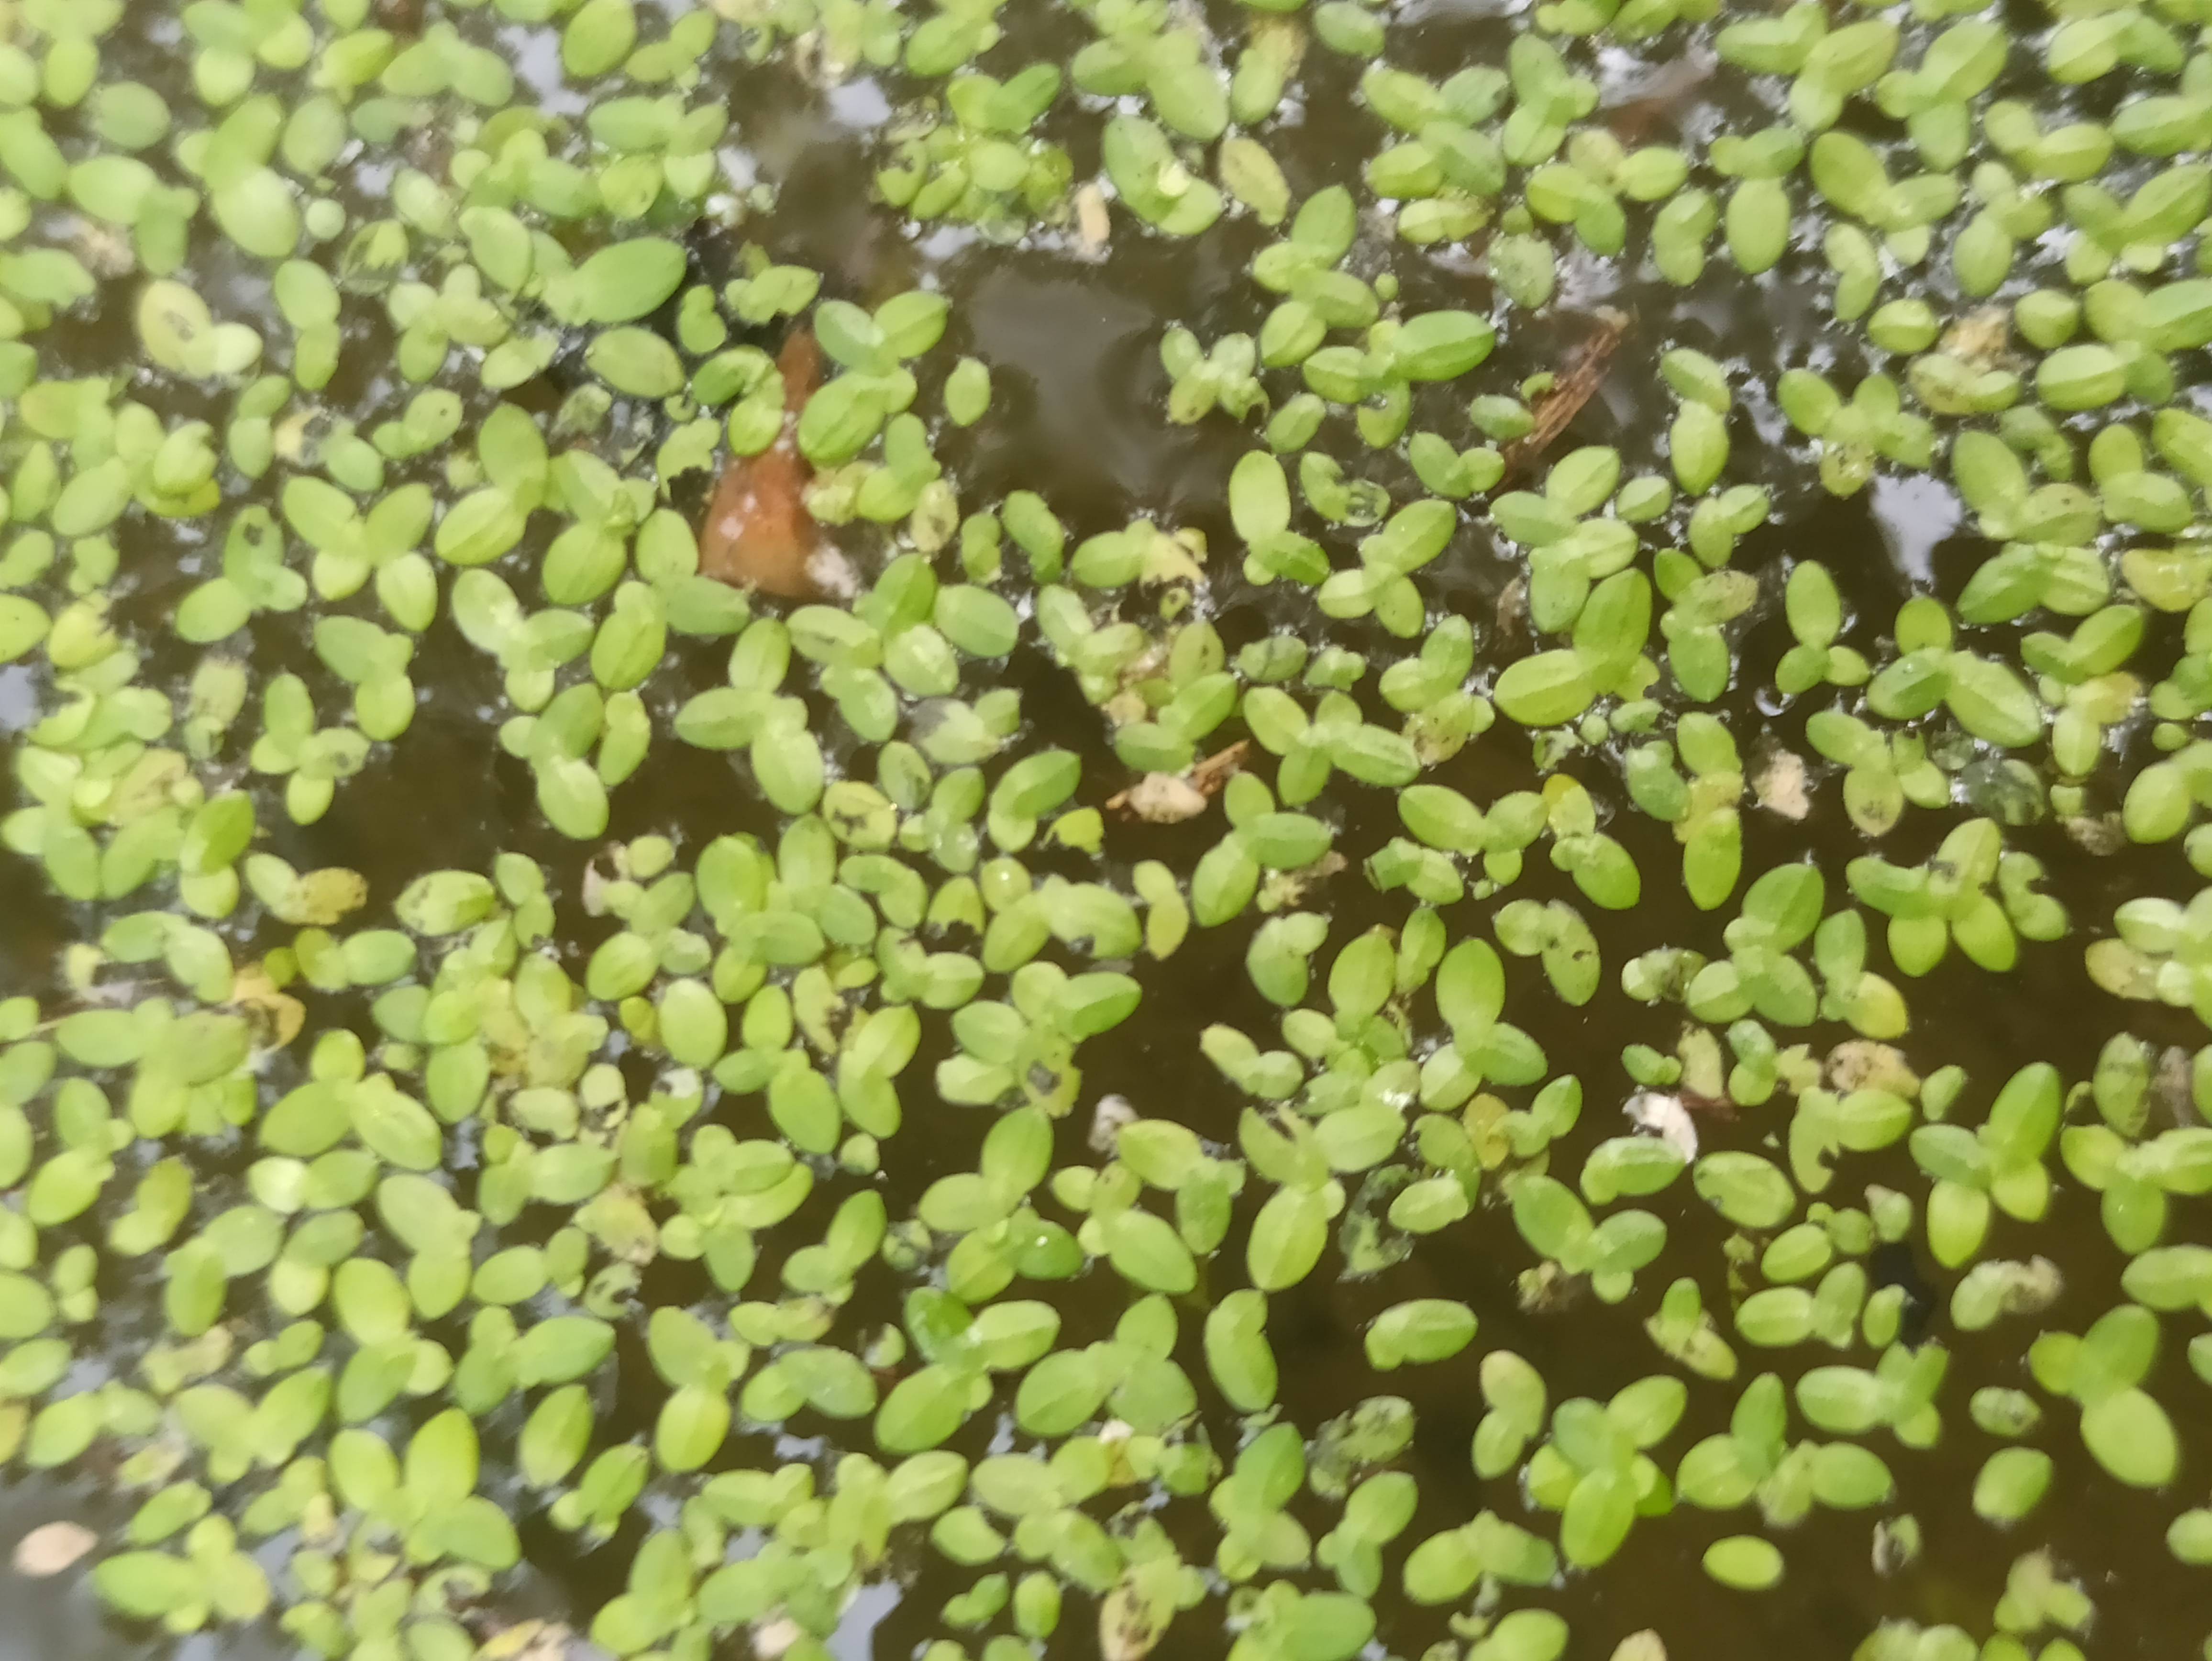
Species: Common Duckweeds (Lemna minor)